Toronto Hunt Club

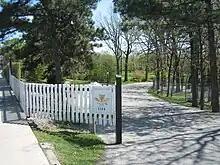
Entrance to the Toronto Hunt Club's original site in Scarborough, which is now a private golf club

The Toronto Hunt Club had acquired its original site in Scarborough in 1895, but during the ensuing decades, it was used increasingly as a golf course instead of for fox hunting. During the early 1930s, the hunting and golfing sections of the club were formally divided, with the hunting section becoming a separate entity known as the Toronto & North York Hunt, which still exists as a hunt club.